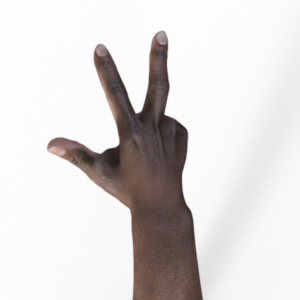
Label: scissors